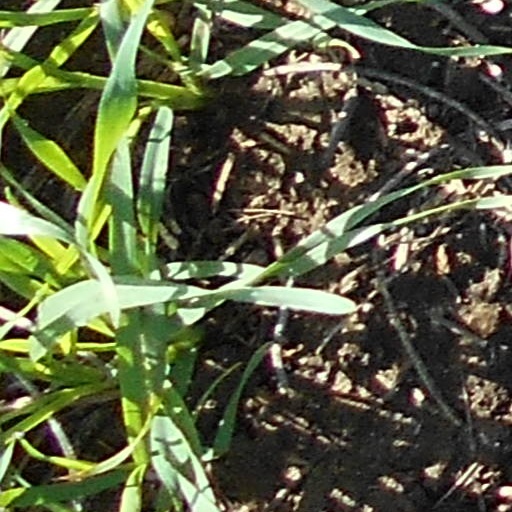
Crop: wheat